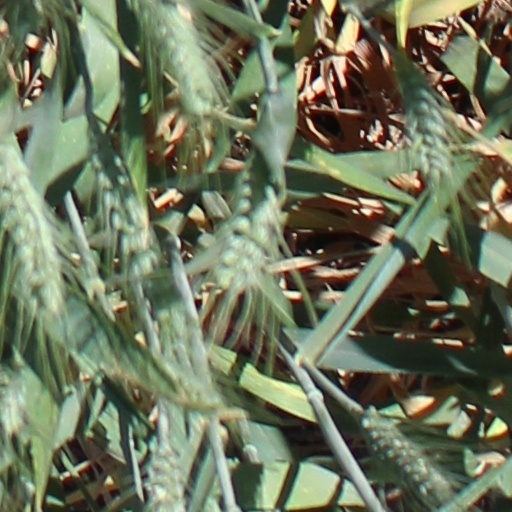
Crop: wheat